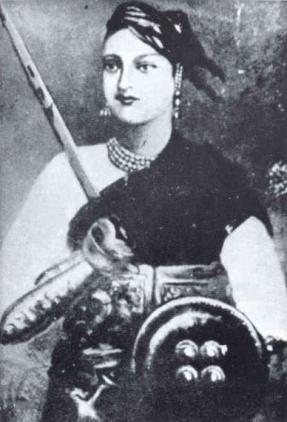
รานีลักษมีบาอี

|name = ลักษมีบาอี
|image = Rani of jhansi.jpg
|caption = ลักษมีบาอีขณะทรงเครื่องsowar|โสวัร
|title = มหารานีแห่งฌานสี
|succession = Maharani|มหารานีพระบรมราชินีนาถแห่งJhansi State|รัฐฌานสี
|reign = 1843 - 21 พฤศจิกายน 1853
|reign-type = ครองราชย์
|succession2 = Regent|ผู้สำเร็จราชการแผ่นดินJhansi State|รัฐฌานสี(ในนาม)
|reign-type2 = Regency|ผู้สำเร็จราชการแผ่นดิน
|reign2 = 21 พฤศจิกายน 1853 - 1858
|pre-type2 = กษัตริย์
|predecessor2 = Damodar Rao of Jhansi|ทโมทร ราว (ยังเป็นที่ถกเถียง)
|successor2 = "สิ้นสุดราชอาณาจักร"
|birth_name = มณีกรรณิกา ตัมเบ (Manikarnika Tambe)
|birth_place = พาราณสี, Benares State|รัฐเบนาเรส (ปัจจุบันคือพาราณสี รัฐอุตตรประเทศ ประเทศอินเดีย)
|death_place = Gwalior|ควาลิยัร, Gwalior State|รัฐควาลิยัร, British Raj|บริทิชอินเดีย (ปัจจุบันอยู่ใน รัฐมัธยประเทศ ประเทศอินเดีย)
|burial_place = Phool Bagh|ฟูลบาฆ ควาลิยัร
|dynasty = Newalkar|เนวัลกัร (โดยอภิเษกสมรส)
|father = โมโรปันต์ ตัมเบ (Moropant Tambe)
|mother = ภคิรฏี สัปเร (Bhagirathi Sapre)
|issue = ทโมทร ราว (Damodar Rao) Anand Rao|อานันท์ ราว (บุญธรรม)
ลักษมีบาอี รานีแห่งฌานสี (อักษรโรมัน: Lakshmibai, Rani of Jhansi, ; 19 พฤศจิกายน 1828 — 18 มิถุนายน 1858)Karl E. Meyer|Meyer, Karl E. & Shareen Blair Brysac|Brysac, Shareen Blair (1999) "Tournament of Shadows". Washington, DC: Counterpoint; p. 138--"The Rani of Jhansi ... known to history as Lakshmi Bai, she was possibly only twelve in 1842 when she married the .. Rajah of Jhansi ..."Though the day of the month is regarded as certain historians disagree about the year: among those suggested are 1827 and 1835. เป็นพระบรมราชินี มหารานีแห่งJhansi State|ฌานสี รัฐมหาราชามราฐา จากปี 1843 ถึง 1853 ในฐานะพระราชินีในGangadhar Rao|มหาราชาคงคาธร ราว พระนางเป็นหนึ่งในผู้นำIndian Rebellion of 1857|การกบฎอินเดียปี 1857 และกลายมาเป็นสัญลักษณ์หนึ่งของการต่อต้านจักรวรรดิอังกฤษในอินเดีย
มหารานีสิ้นพระชนม์ราววันที่ 17 มิถุนายนใกล้กับGwalior Fort|ป้อมควาลิยัร หลัง8th King's Royal Irish Hussars|กองพลฮัสซาร์ที่แปดของกองทัพจักรวรรดิอังกฤษ นำโดยClement Walker Heneage|กัปตันเฮเนียจ เข้าทะลวงกองพลภายใต้การนำของลักษมีบาอี และสังหารทหารอินเดียมากกว่า 5,000 นายGold, Claudia, (2015) "Women Who Ruled: History's 50 Most Remarkable Women" p. 253 จากนั้นจึงพุ่งตรงไปยังจุดบัญชาการที่รานีประทับอยู่ ข้อมูลที่อ้างโดยผู้เห็นเหตุการณ์ระบุว่ารานีลักษมีบาอีนำเครื่องทรงsowar|โสวัรขึ้นสวม พยายามต่อสู้กับแต่ได้รับบาดแผลเลือดไหลนองอยู่ริมทาง ก่อนจะถูกทหารอีกนายสังหารด้วยปืนคาร์ไบน์David (2006), pp. 351–362 หลังจากนั้นสามวัน กองทัพจักรวรรดิสามารถเข้ายึดครองGwalior|ควาลิยัรได้ ฮิวจ์ โรส (Hugh Rose) ระบุในรายงานการรบครั้งนี้ว่ารานีลักษมีบาอีเป็นผู้ที่ "โฉมงาม, ฉลาดเฉลียว และ งดงาม" และระบุว่าเป็น "ผู้นำฝั่งอินเดียที่อันตรายที่สุด"David, Saul (2003), "The Indian Mutiny: 1857", London: Penguin; p. 367Ashcroft, Nigel (2009), "Queen of Jhansi", Mumbai: Hollywood Publishing; p. 1Meyer "Tournament"; p. 145"The British believed they had found some of her bones at the place where she was said to have been hurriedly cremated by her followers, but this too is open to doubt."--Edwardes "Red Year", p. 125
ในปี 2011 นิตยสารTime (magazine)|ไทม์ขึ้นขื่อลักษมีบาอีเป็นหนึ่งใน "สิบอันดับภรรยาโคตรโหด" (Top Ten Badass Wives) ตลอดกาล
== อ้างอิง ==
=== บรรณานุกรม ===
*Vishnubhat Godse|Vishnu Bhatt Godse."Maza Pravas: 1857 cya Bandaci Hakikat" (Marathi "My journey: the truth about the 1857 rebellion")
*Meyer, Karl E. & Brysac, Shareen Blair. "Tournament of Shadows" Washington D.C.: Counterpoint, 1999; pp.&nbsp;138–45.
*Verma, Janki Sharan "Amar Balidani"
*"Zila Vikas Pustika", 1996–97, Jhansi
== ดูเพิ่ม ==
*
*Jerosch, Rainer (2008). "The Rani of Jhansi: Rebel Against Will", Delhi: Aakar Books; 1st edition, .
==แหล่งข้อมูลอื่น==
* Lakshmi Bai in the Encyclopædia Britannica
* Overlooked No More: Laxmibai, India's Warrior Queen Who Fought the British
หมวดหมู่:รัฐอุตตรประเทศ
หมวดหมู่:กษัตริย์อินเดีย
หมวดหมู่:ราชินีอินเดีย
หมวดหมู่:ฌานสี
หมวดหมู่:ชาวมราฐา
หมวดหมู่:บุคคลจากพาราณสี
หมวดหมู่:นักเคลื่อนไหวเรียกร้องเอกราชอินเดีย
หมวดหมู่:นักรบชาวอินเดีย
หมวดหมู่:นักเคลื่อนไหวเพื่อเอกราชของอินเดีย